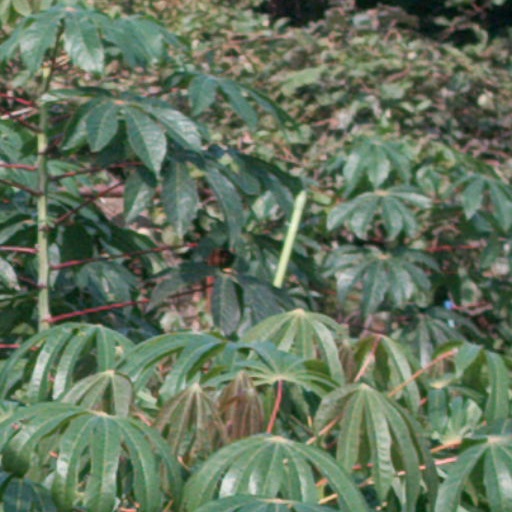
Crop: cassava